Sabula, Iowa

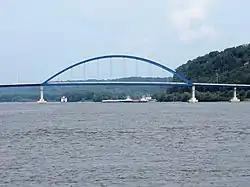
Dale Gardner Veterans Memorial Bridge between Sabula and Savanna, Illinois

According to the United States Census Bureau, the city has a total area of , of which is land and is water.